Harvey Fierstein

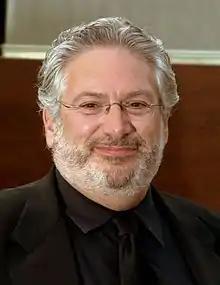
Fierstein in 2009

Harvey Forbes Fierstein (born June 6, 1952) is an American actor, playwright, and screenwriter, known for his distinctive gravelly voice. He gained notice for his theater work in "Torch Song Trilogy", winning both the Tony Award for Best Play and Best Actor in a Play. He went on to win the Tony Award for Best Book of a Musical for "La Cage aux Folles", then Best Actor in a Musical for playing Edna Turnblad in "Hairspray", a role he reprised for the "Hairspray Live!" television special.